Limitation of the Vend

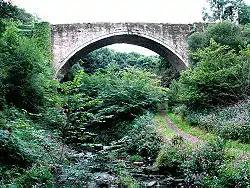
Causey Arch, the world's first single-span railway arch. Built 1726 by the Grand Allies, whose waggonway carried nearly half of the Tyne's coal traffic.

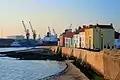
Hartlepool, showing medieval town wall with Victoria docks in background

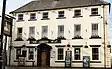
Chester-le-Street, meeting town of the cartel's Wear committee (The Queen's Head in 2010)

Speculators were tempted to invest their capital in the north east coal-mining industry, attracted by the success of what was a fortunate minority.